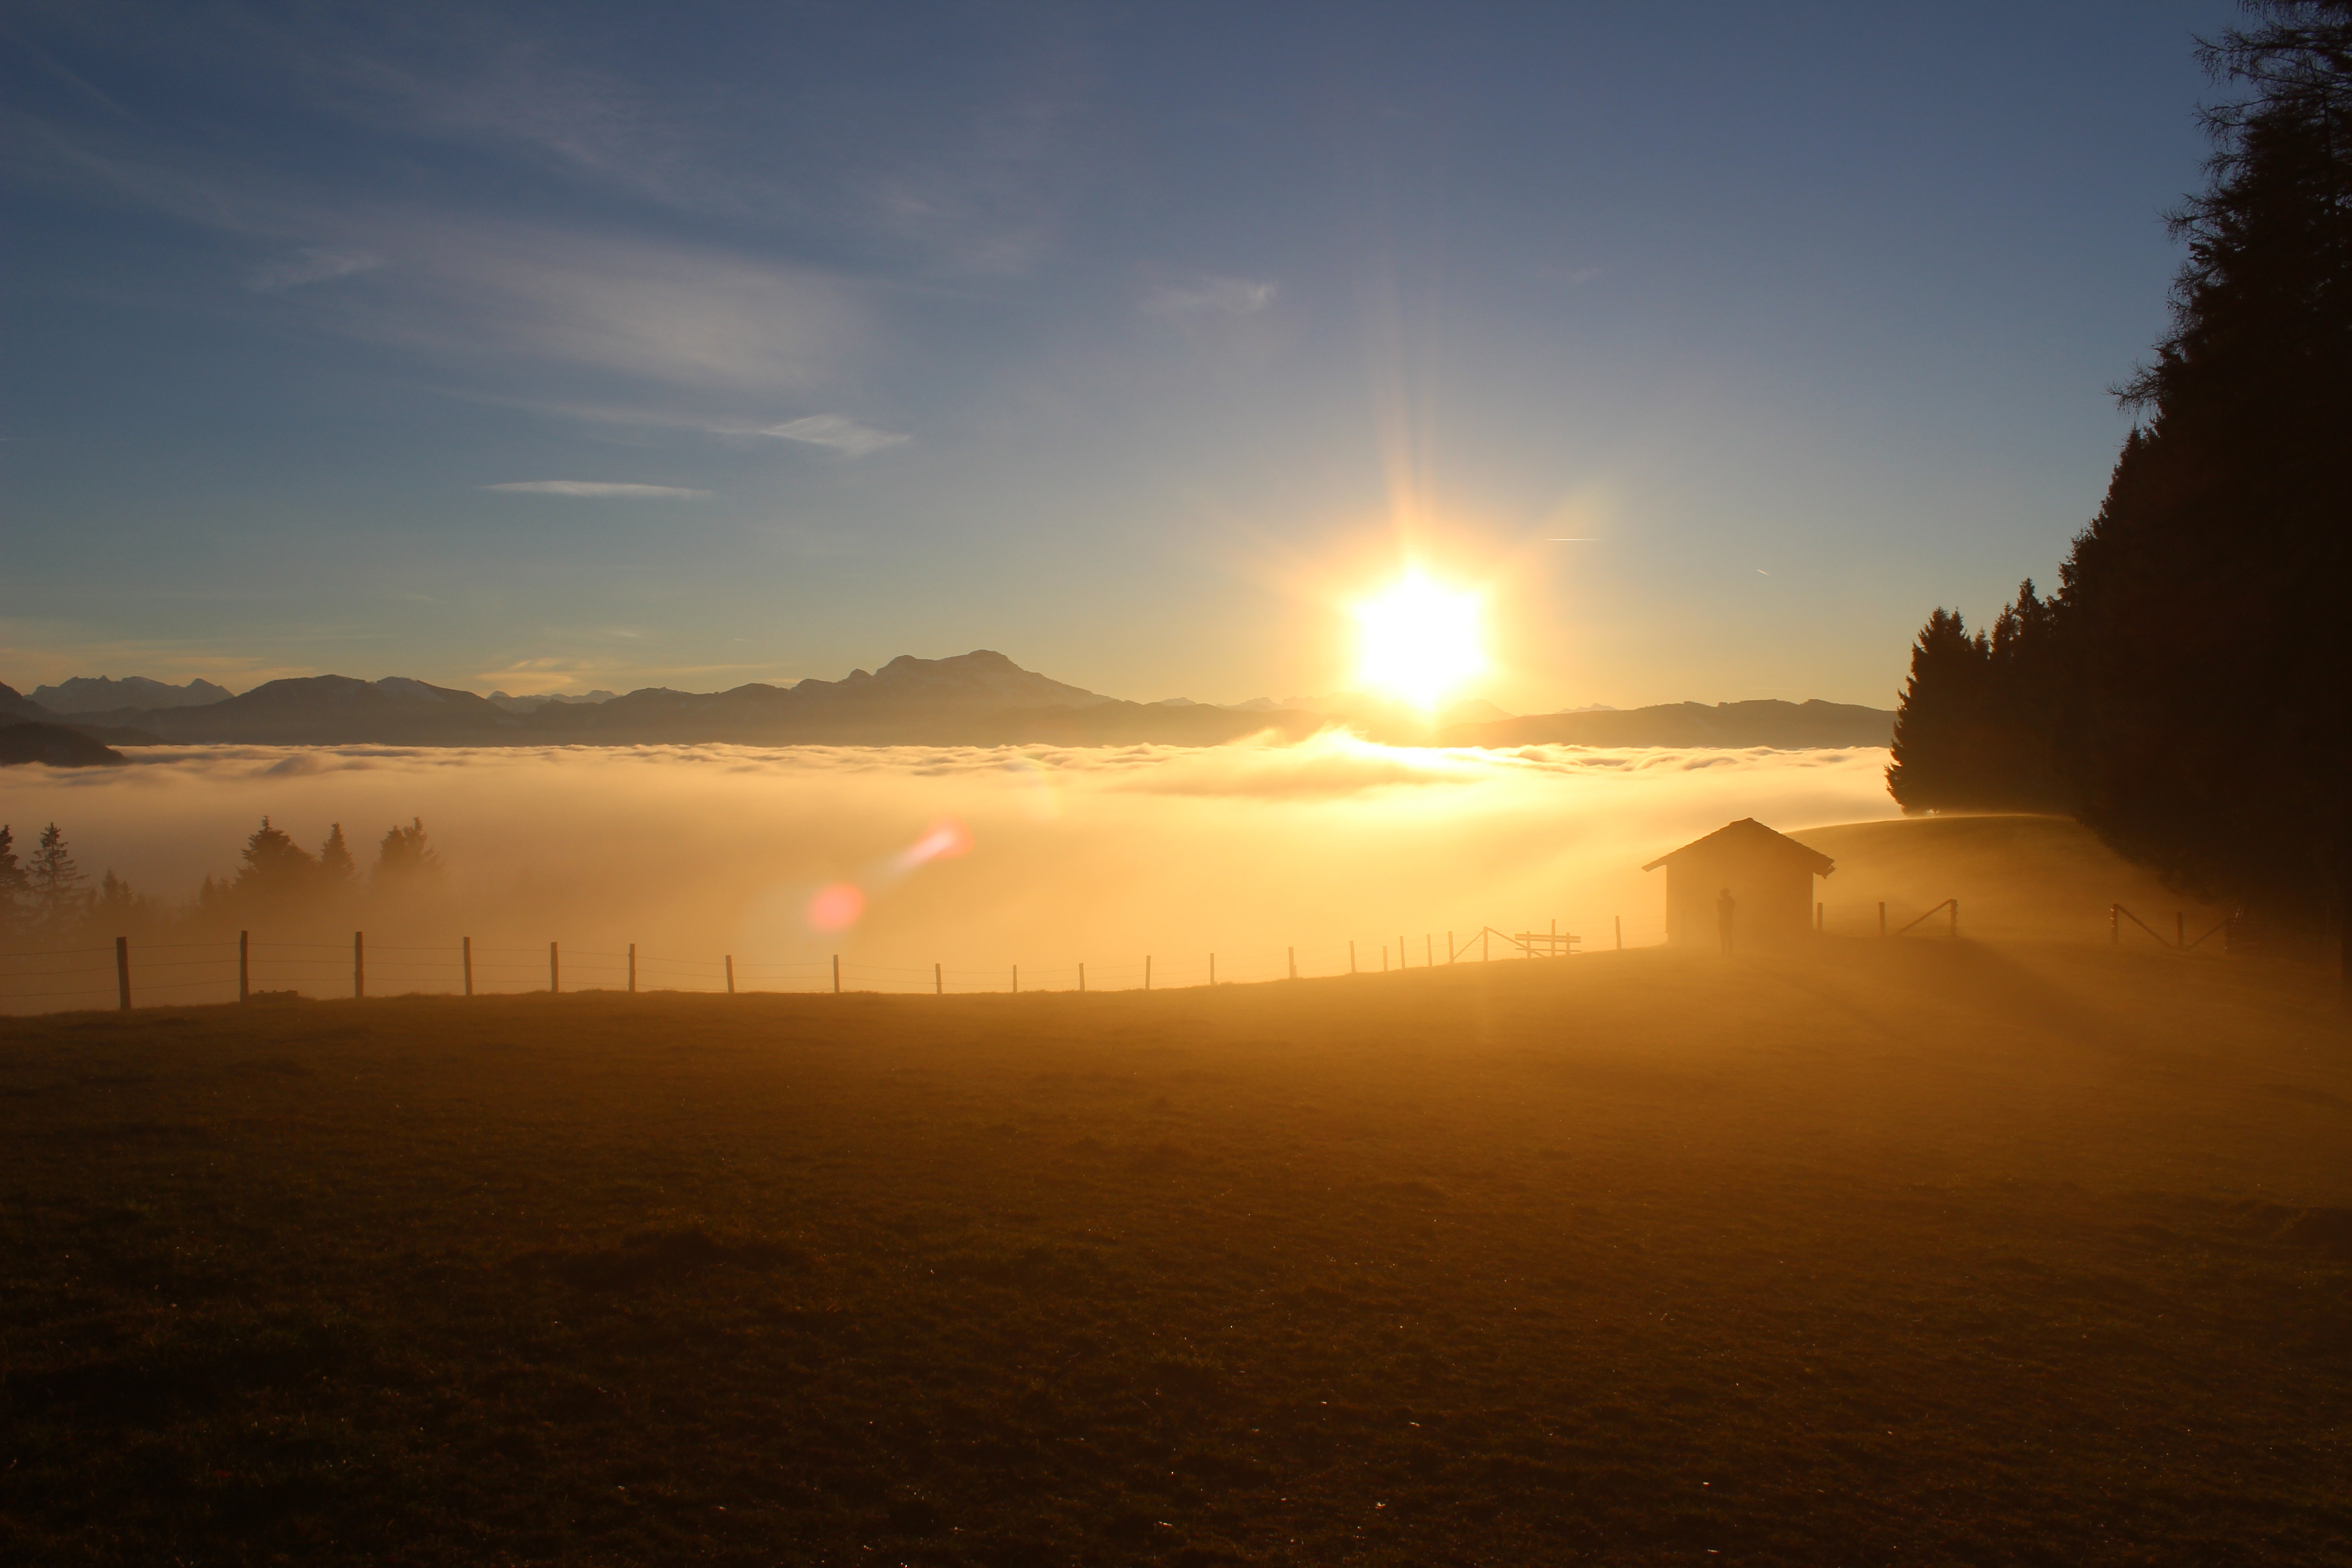
beach, sea, coast, ocean, horizon, sun, fog, sunrise, sunset, sunlight, morning, wave, dawn, atmosphere, dusk, evening, mountain landscape, afterglow, astronomical object, atmospheric phenomenon